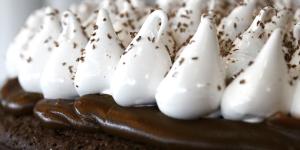
merengue vegano con agua de garbanzos